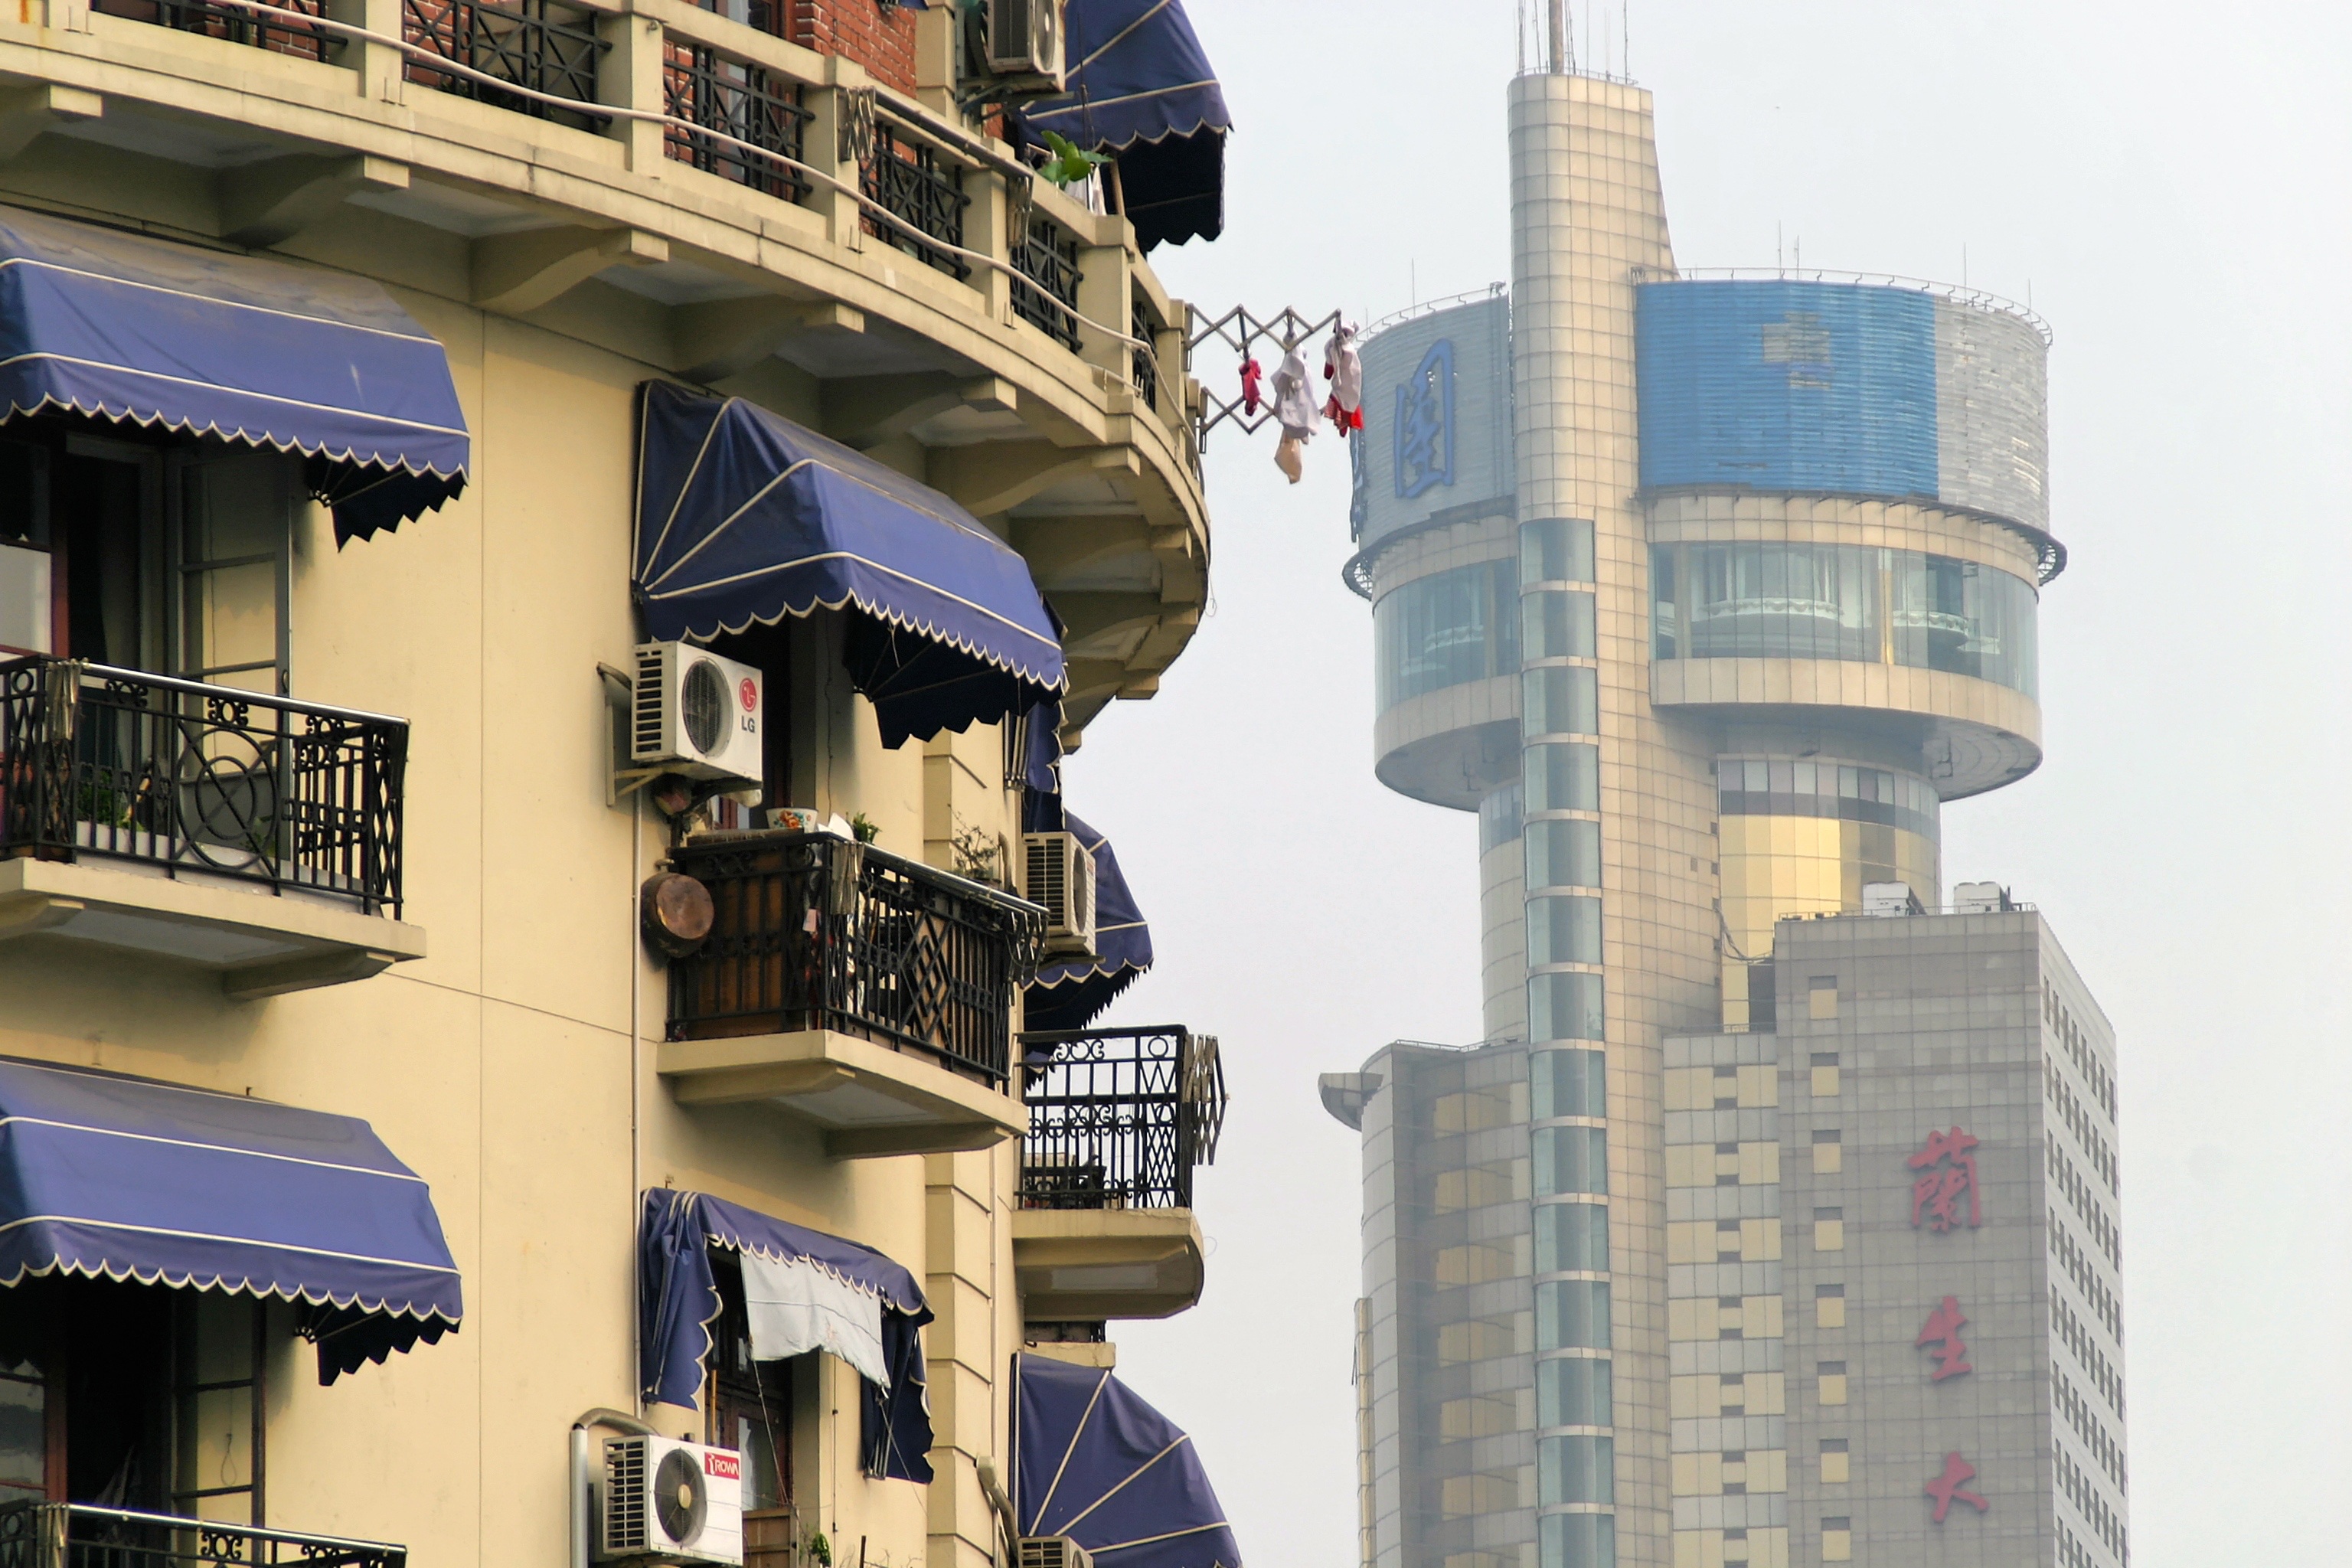
architecture, glass, building, city, skyscraper, stone, downtown, tower, landmark, facade, tourism, modern, mirroring, urban area, human settlement